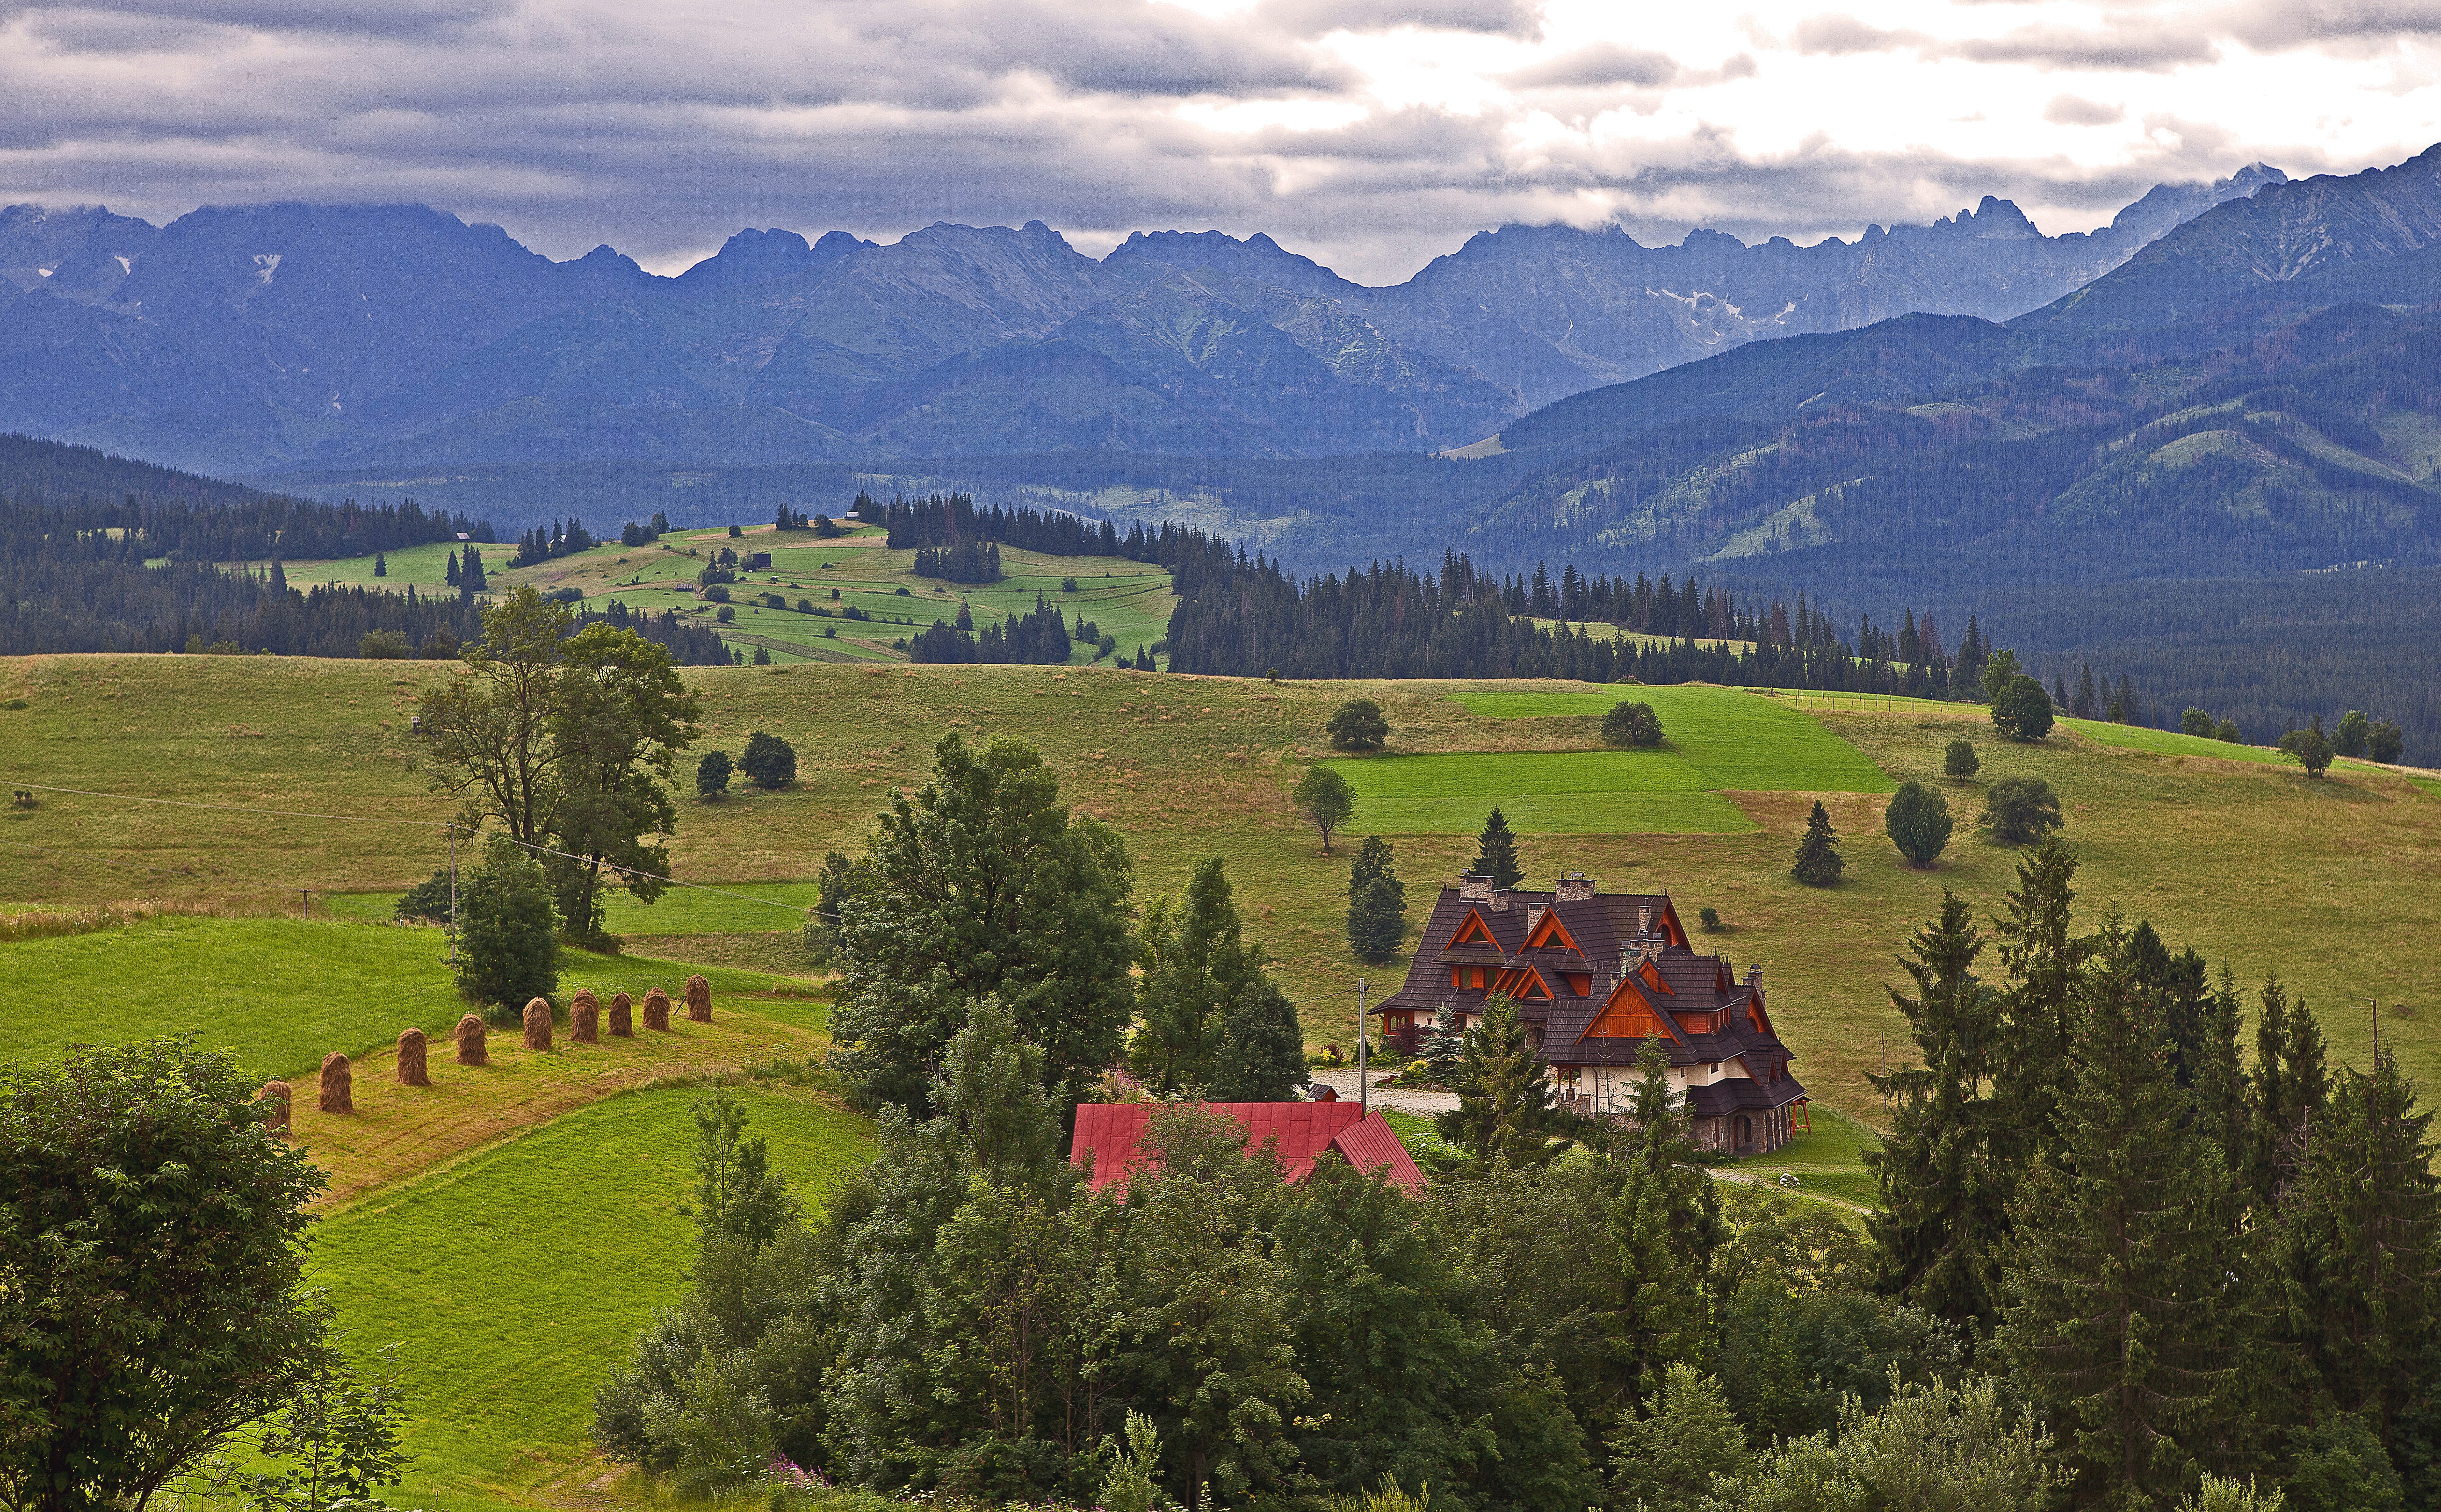
landscape, tree, wilderness, mountain, field, farm, meadow, hill, valley, mountain range, village, pasture, agriculture, ridge, plain, alps, grassland, plateau, ecosystem, polish, podhale, rural area, cloudy day, geographical feature, mountainous landforms, the tatra mountains